Richard Bowdler Sharpe

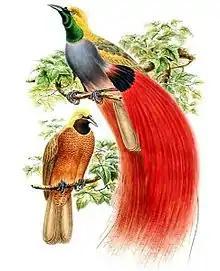
Books of birds by Bowdler Sharpe: Male birds-of-paradise like "Paradisaea decora" compete for mates with elaborate patterns and displays developed by sexual selection.

Sharpe was awarded an honorary LL.D. by the University of Aberdeen. He was fellow of the Linnean Society and the Zoological Society of London. A gold medal was awarded to him in 1891 by the Emperor of Austria. As of 2019, in the online list of world birds maintained by Frank Gill and David Donsker on behalf of the International Ornithologists' Union, Sharpe is credited with formally describing and coining the Latin names of 233 species of bird as well as 201 subspecies. He is also credited with introducing 45 genera. Many species and subspecies of birds have been named after him including: